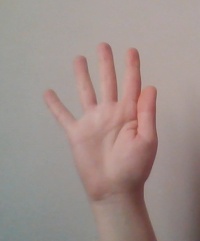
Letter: sheen